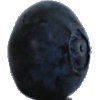
Label: Blueberry 1